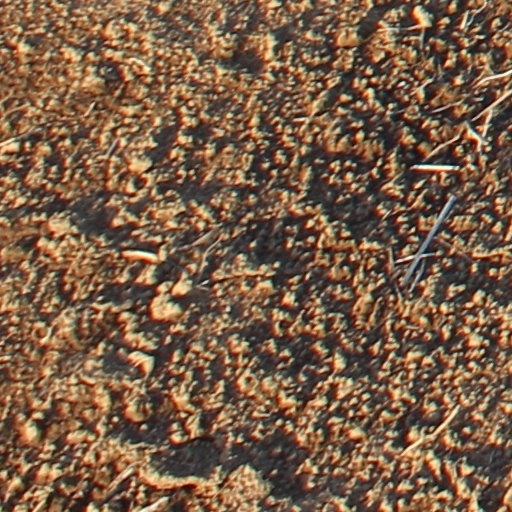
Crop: wheat